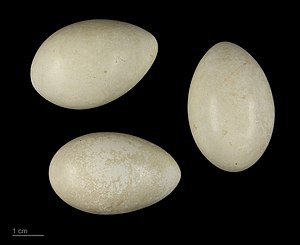
Lille lappedykker / Føde
Tachybaptus ruficollis
Den lille lappedykker er en fugleart i familien lappedykkere. Den er udbredt som ynglefugl i dele af Europa, Afrika og Asien. Fuglen er almindelig i Danmark i sommerhalvåret, men ses sjældent, da den mest holder til i søernes sivbræmmer. Danmark udgør sammen med Sverige nordgrænsen for artens udbredelse i Europa.